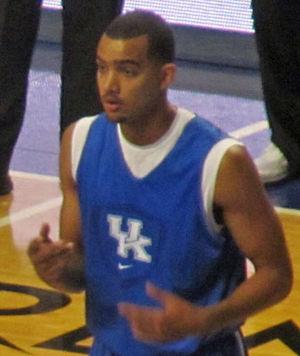
Trey Lyles, né le 5 novembre 1995 à Saskatoon au Canada, est un joueur américano-canadien de basket-ball. Il évolue aux postes d'ailier fort et d'ailier.